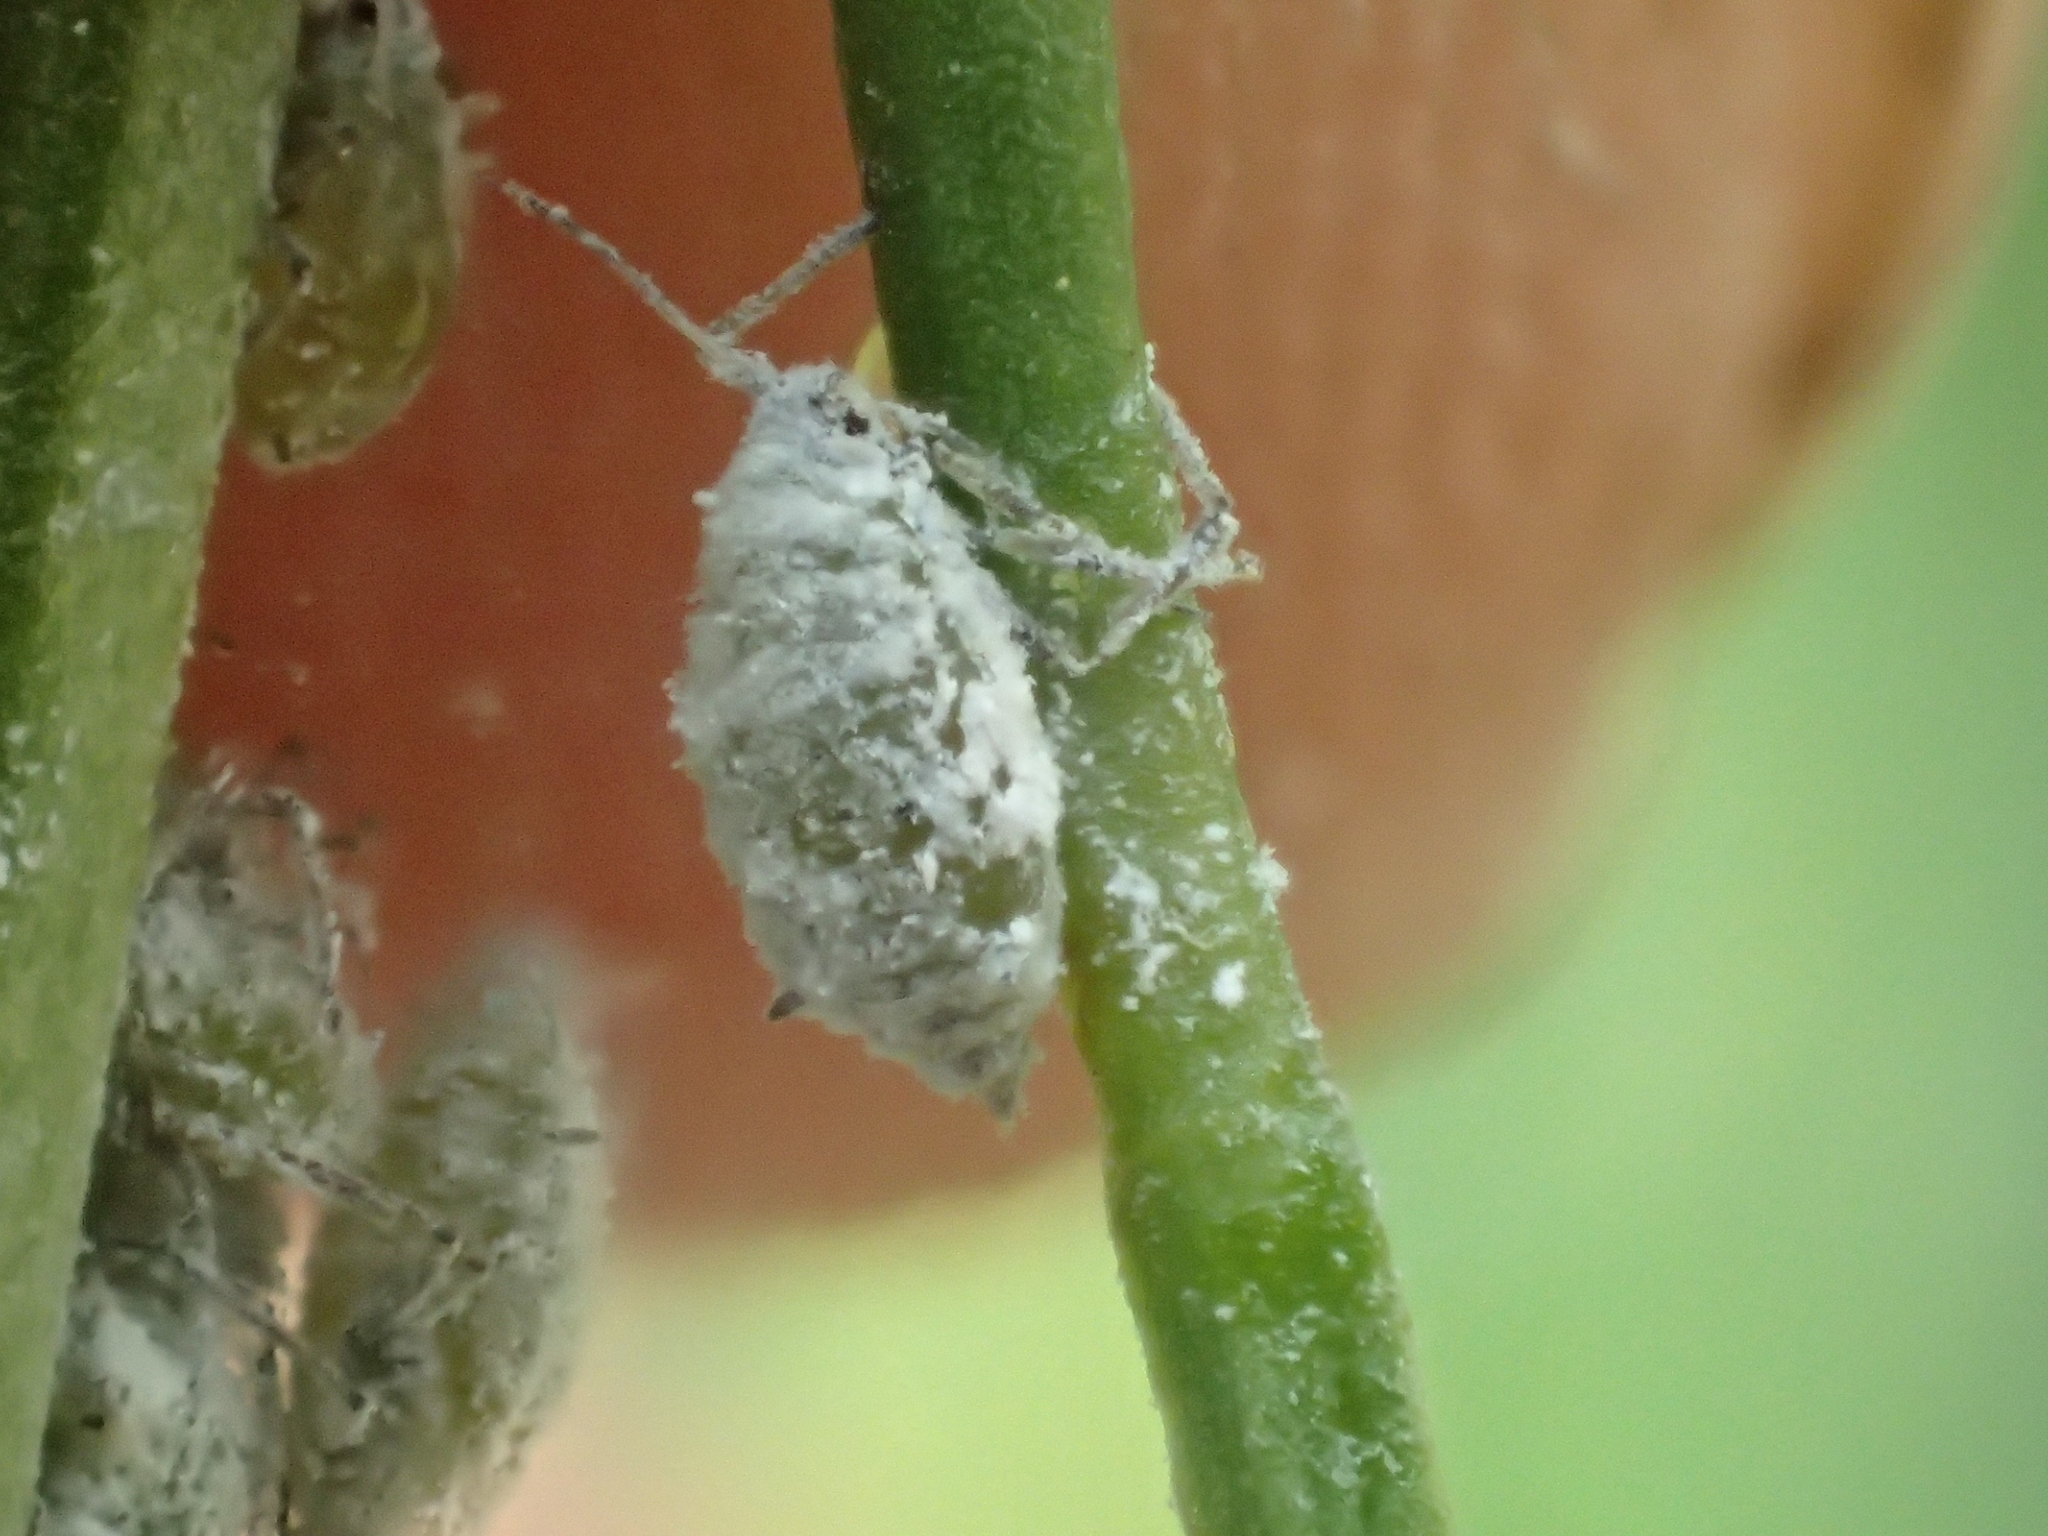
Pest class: cabbage_aphid